Nick Heidfeld

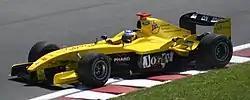
Heidfeld driving the Jordan EJ14 at the 2004 Canadian Grand Prix

At the end of the 2003 season, Heidfeld was replaced at the Sauber team by Jordan's Giancarlo Fisichella and looked to be without a race seat for the 2004 season. However, after impressing during a series of preseason tests, it was announced that Heidfeld would race with the financially strapped Jordan team, alongside rookie Giorgio Pantano. The EJ14 was an upgrade of the previous season's uncompetitive EJ13 and proved slow. Despite this, Heidfeld often outperformed the car, finishing ahead of more competitive vehicles. He finished seventh at the Monaco Grand Prix and eighth at the Canadian Grand Prix and finished the season with three points.